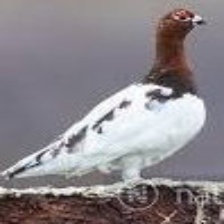
Species: WILLOW PTARMIGAN
Scientific name: LAGOPUS LAGOPUS